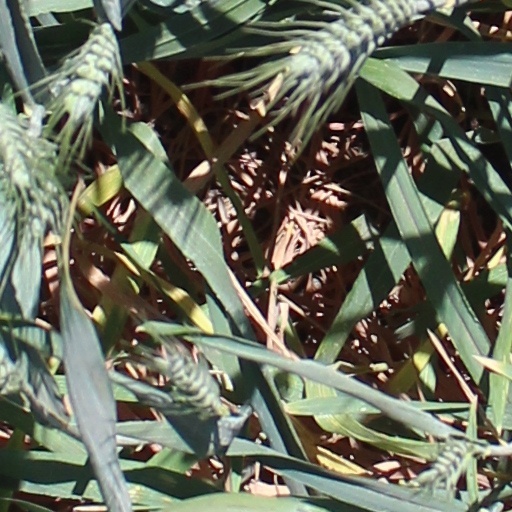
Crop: wheat